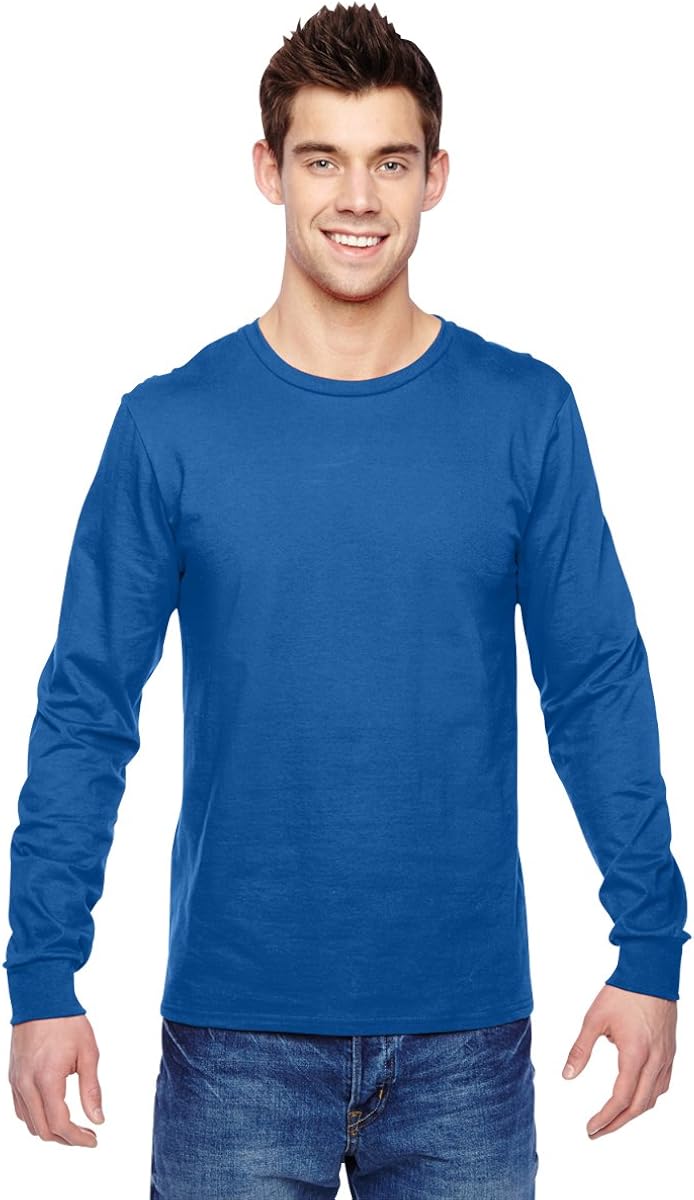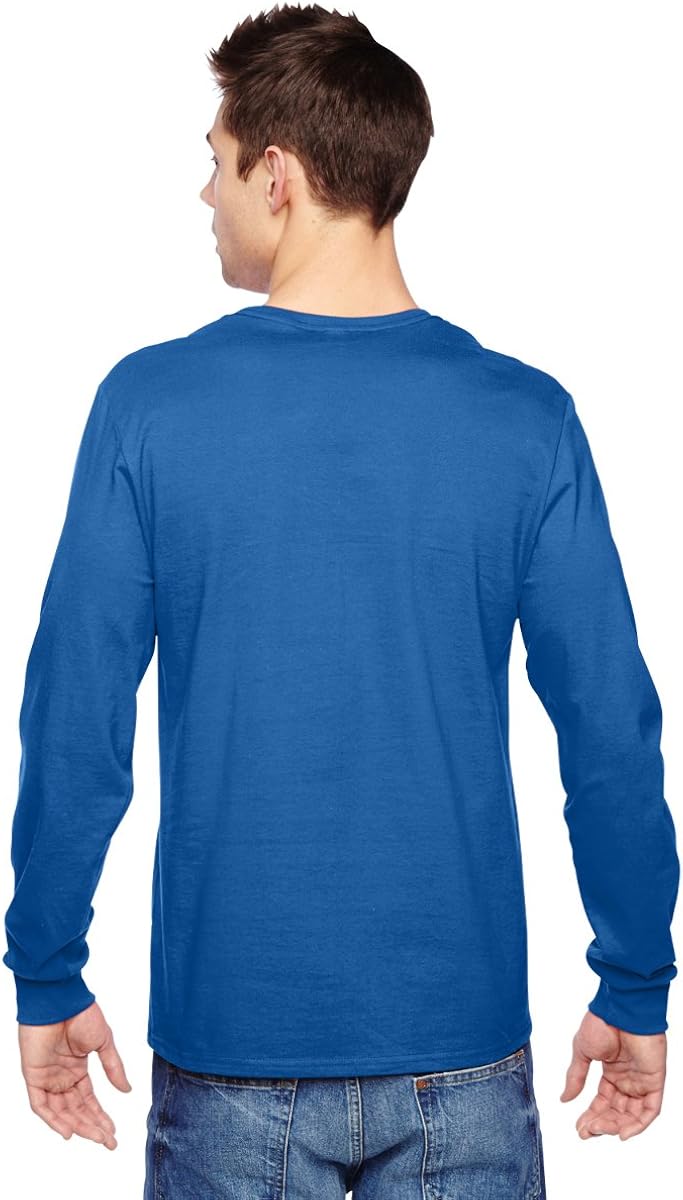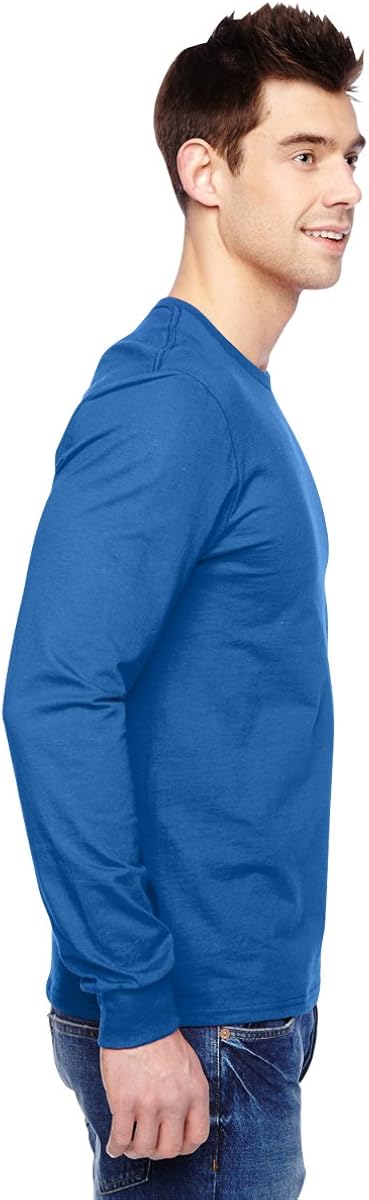
Fruit of the Loom Adult 4.7 oz. Sofspun® Jersey Long-Sleeve T-Shirt L ROYAL
Category: AMAZON FASHION
100% cotton breathable and lightweight fabric with superior softness tear away label double-needle hemmed sleeves and bottom Athletic Heather is 90% cotton, 10% polyester contemporary silhoutte slightly fitted through the chest and sleeves narrow, set-in 1x1 rib collar with a clean neckline shoulder-to-shoulder taping rib cuffs with concealed seams
Features: 100% Cotton | Made in the USA or Imported | Adult 4.7 oz. Sofspun Jersey Long-Sleeve T-Shirt | T-Shirt | 100% Cotton | Crew | Long Sleeve